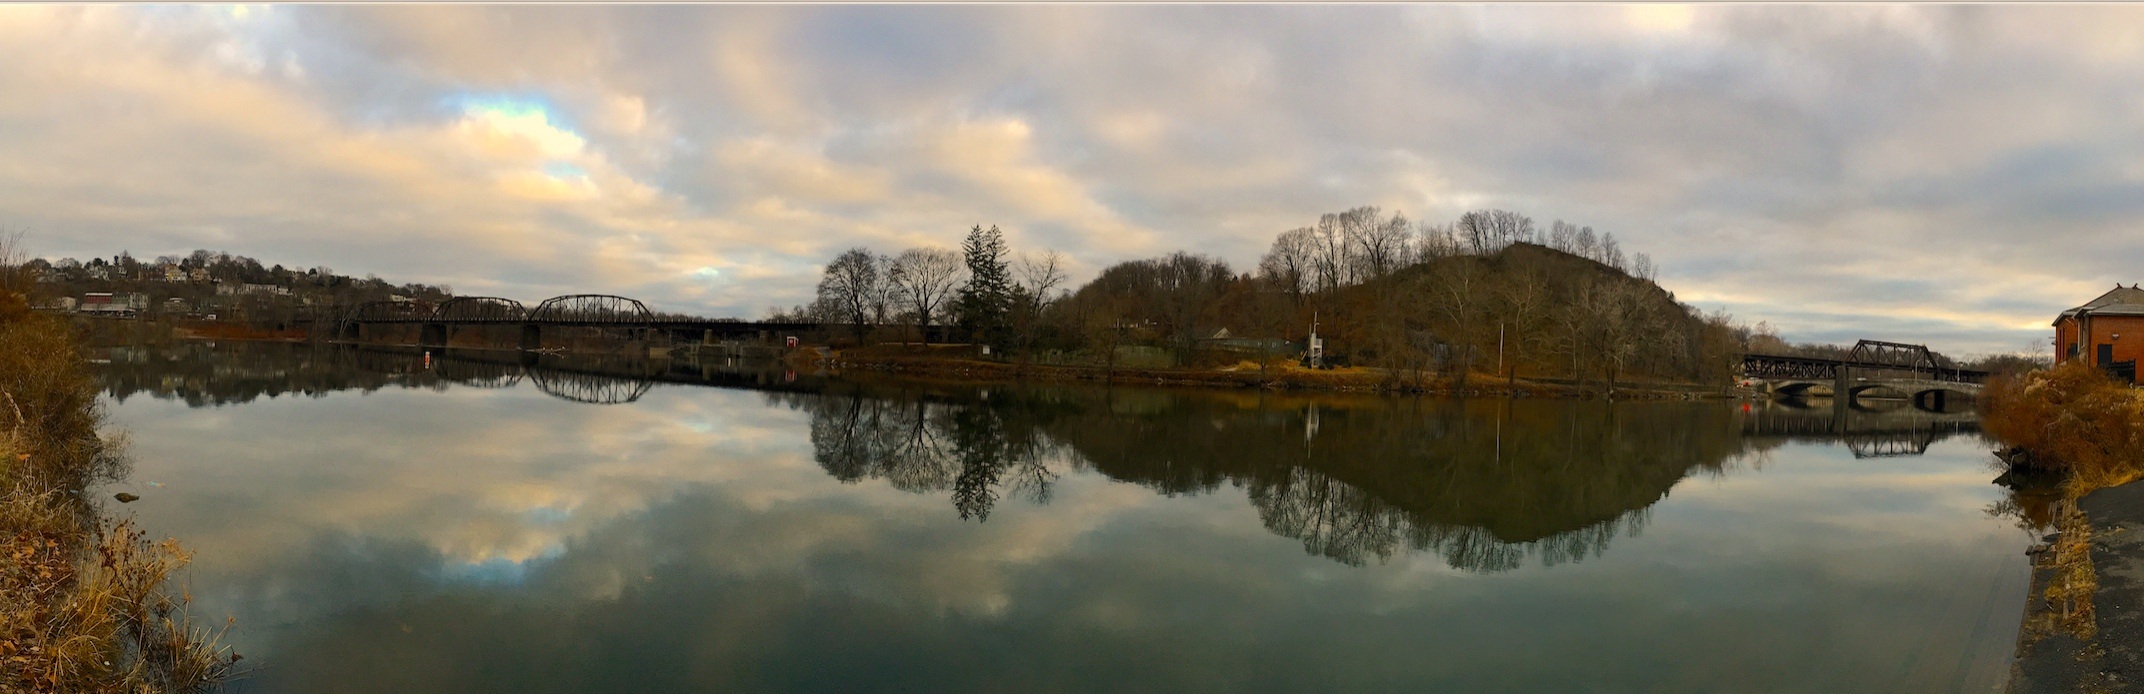
landscape, tree, water, nature, outdoor, light, cloud, architecture, sky, sunrise, sunset, mist, bridge, sunlight, morning, lake, dawn, river, canal, panorama, dusk, evening, reflection, scenic, autumn, scenery, reservoir, season, waterway, clouds, pennsylvania, delaware, atmospheric phenomenon, delaware canal